Reality Sandwiches

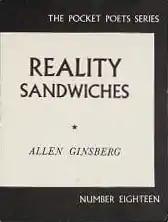
First edition

Reality Sandwiches is a book of poetry by Allen Ginsberg published by City Lights Publishers in 1963. The title comes from one of the included poems, "On Burroughs' Work": "A naked lunch is natural to us,/we eat reality sandwiches." The book is dedicated to friend and fellow Beat poet Gregory Corso. Despite Ginsberg's feeling that this collection was not his most significant, the poems still represent Ginsberg at a peak period of his craft.